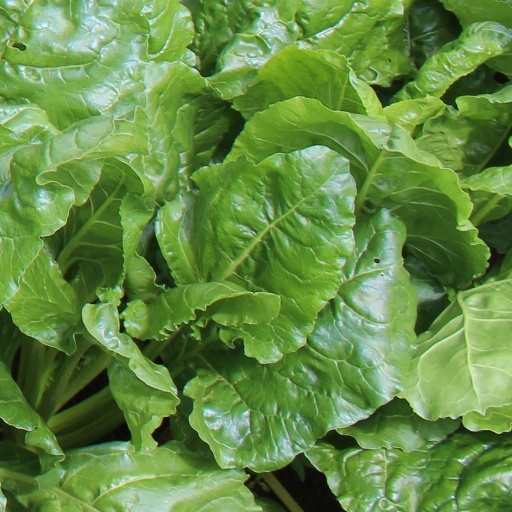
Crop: sugar beet